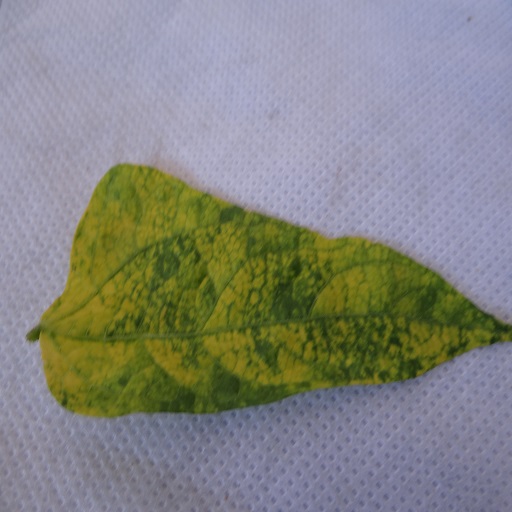
Label: Yellow Mosaic